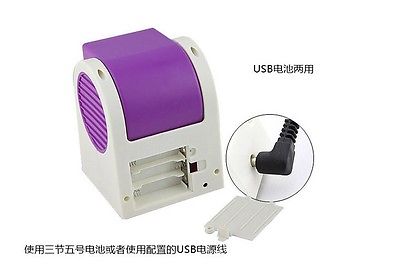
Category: fan